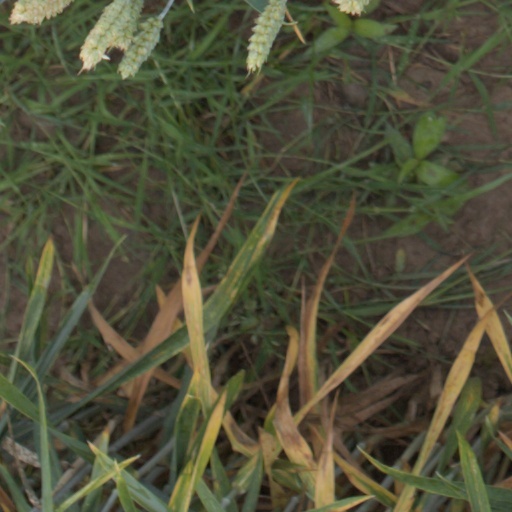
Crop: wheat